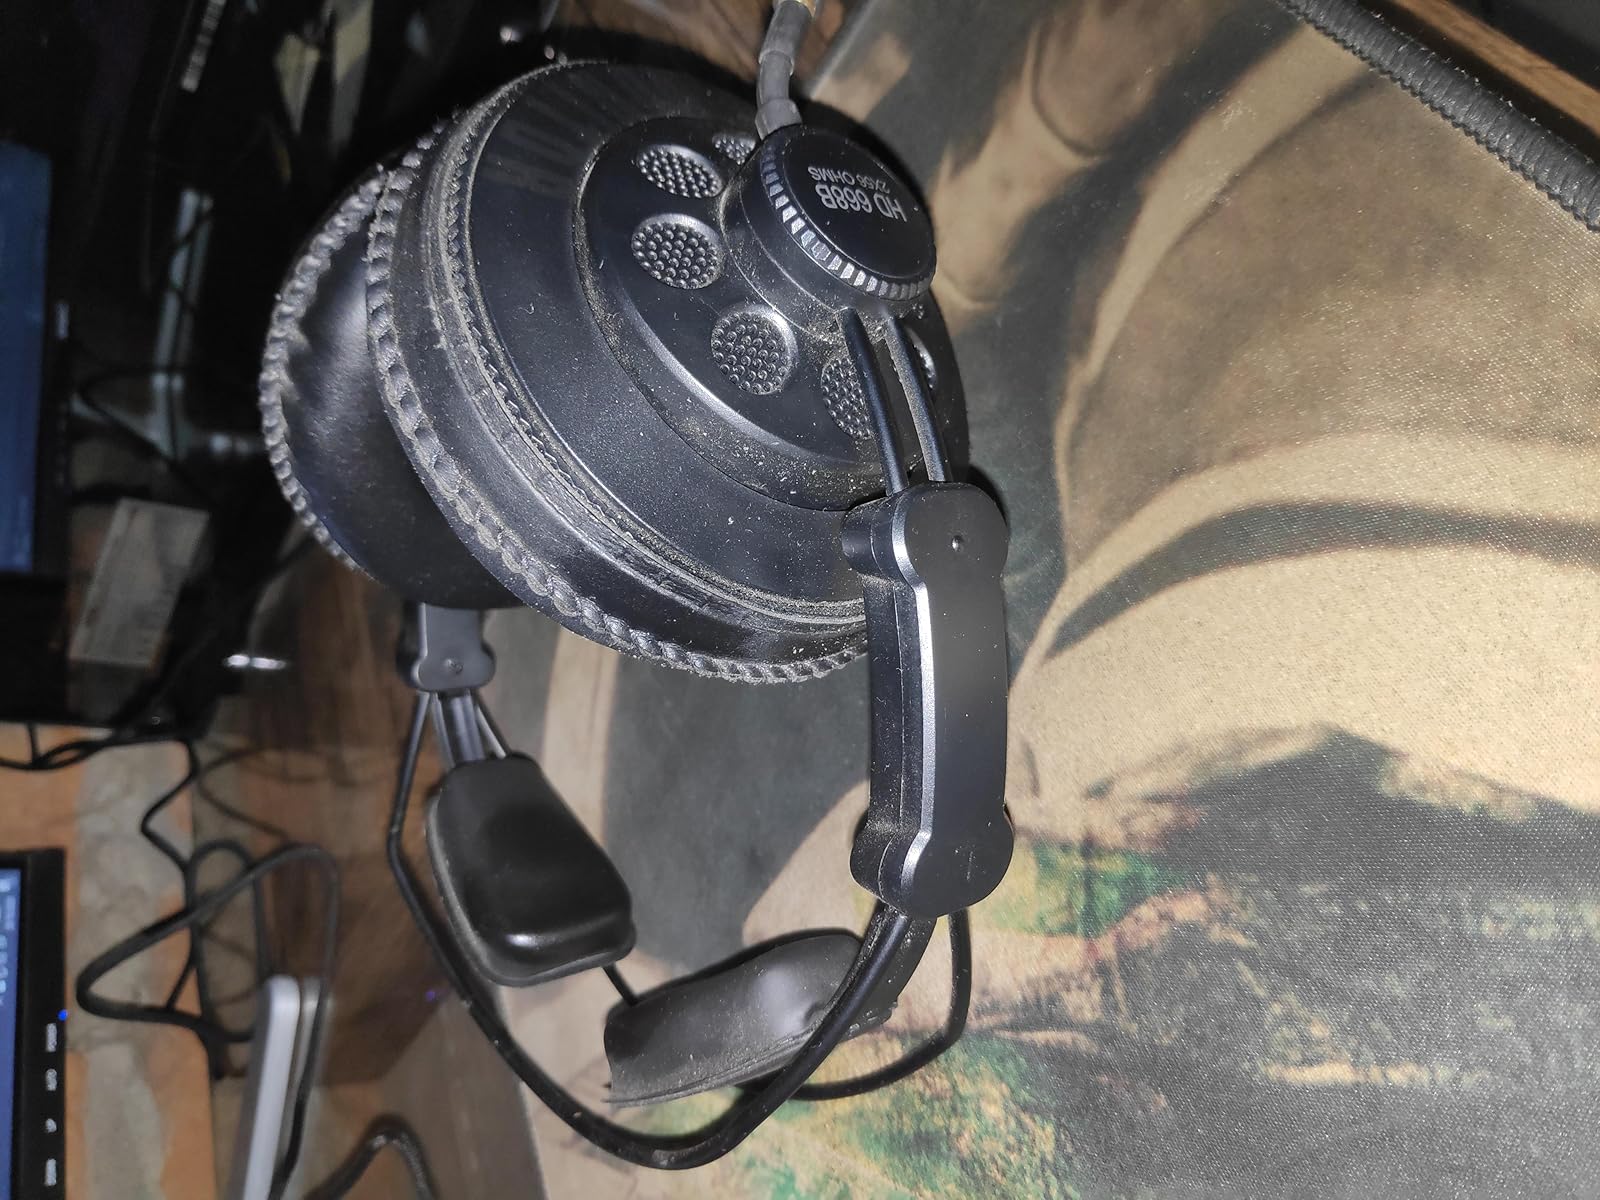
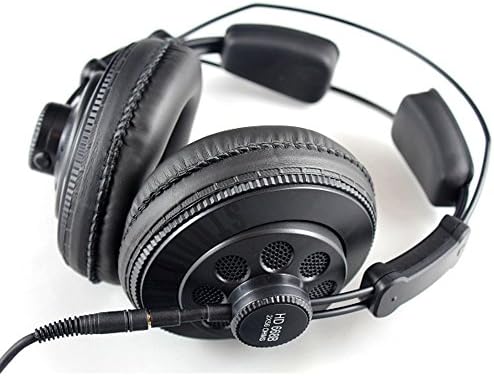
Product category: headphones
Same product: yes